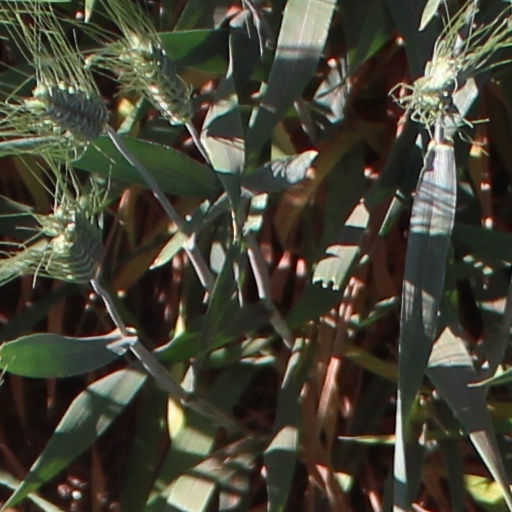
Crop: wheat